Janusz Adam Kobierski

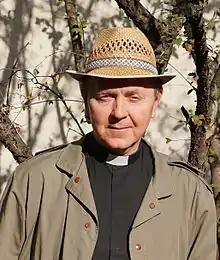
Janusz Adam Kobierski in 2014.

Janusz Adam Kobierski (born 24 December 1947) is a Polish poet and priest of the Catholic Church